Answer in natural language. How many Paintings are visible in the scene? Choose between the following options: 2, 3, 2, 0 or 4
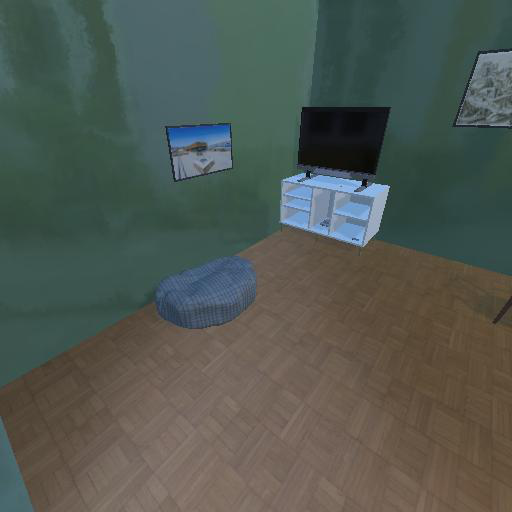
<answer>2</answer>